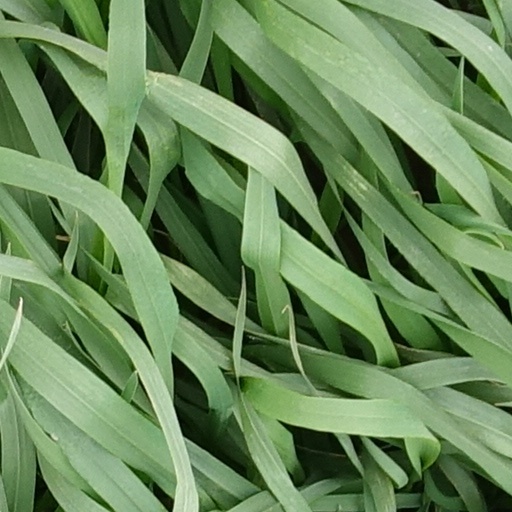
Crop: wheat